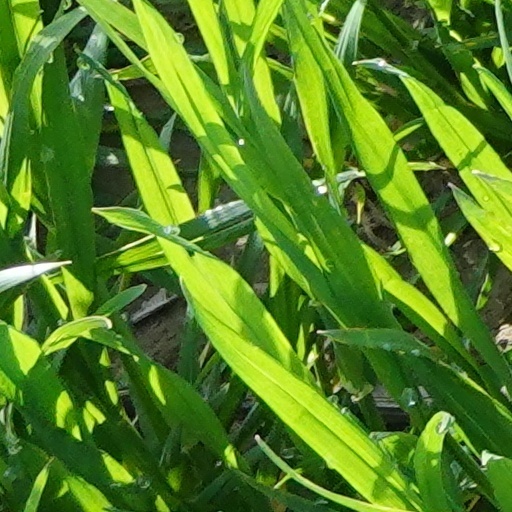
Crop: wheat